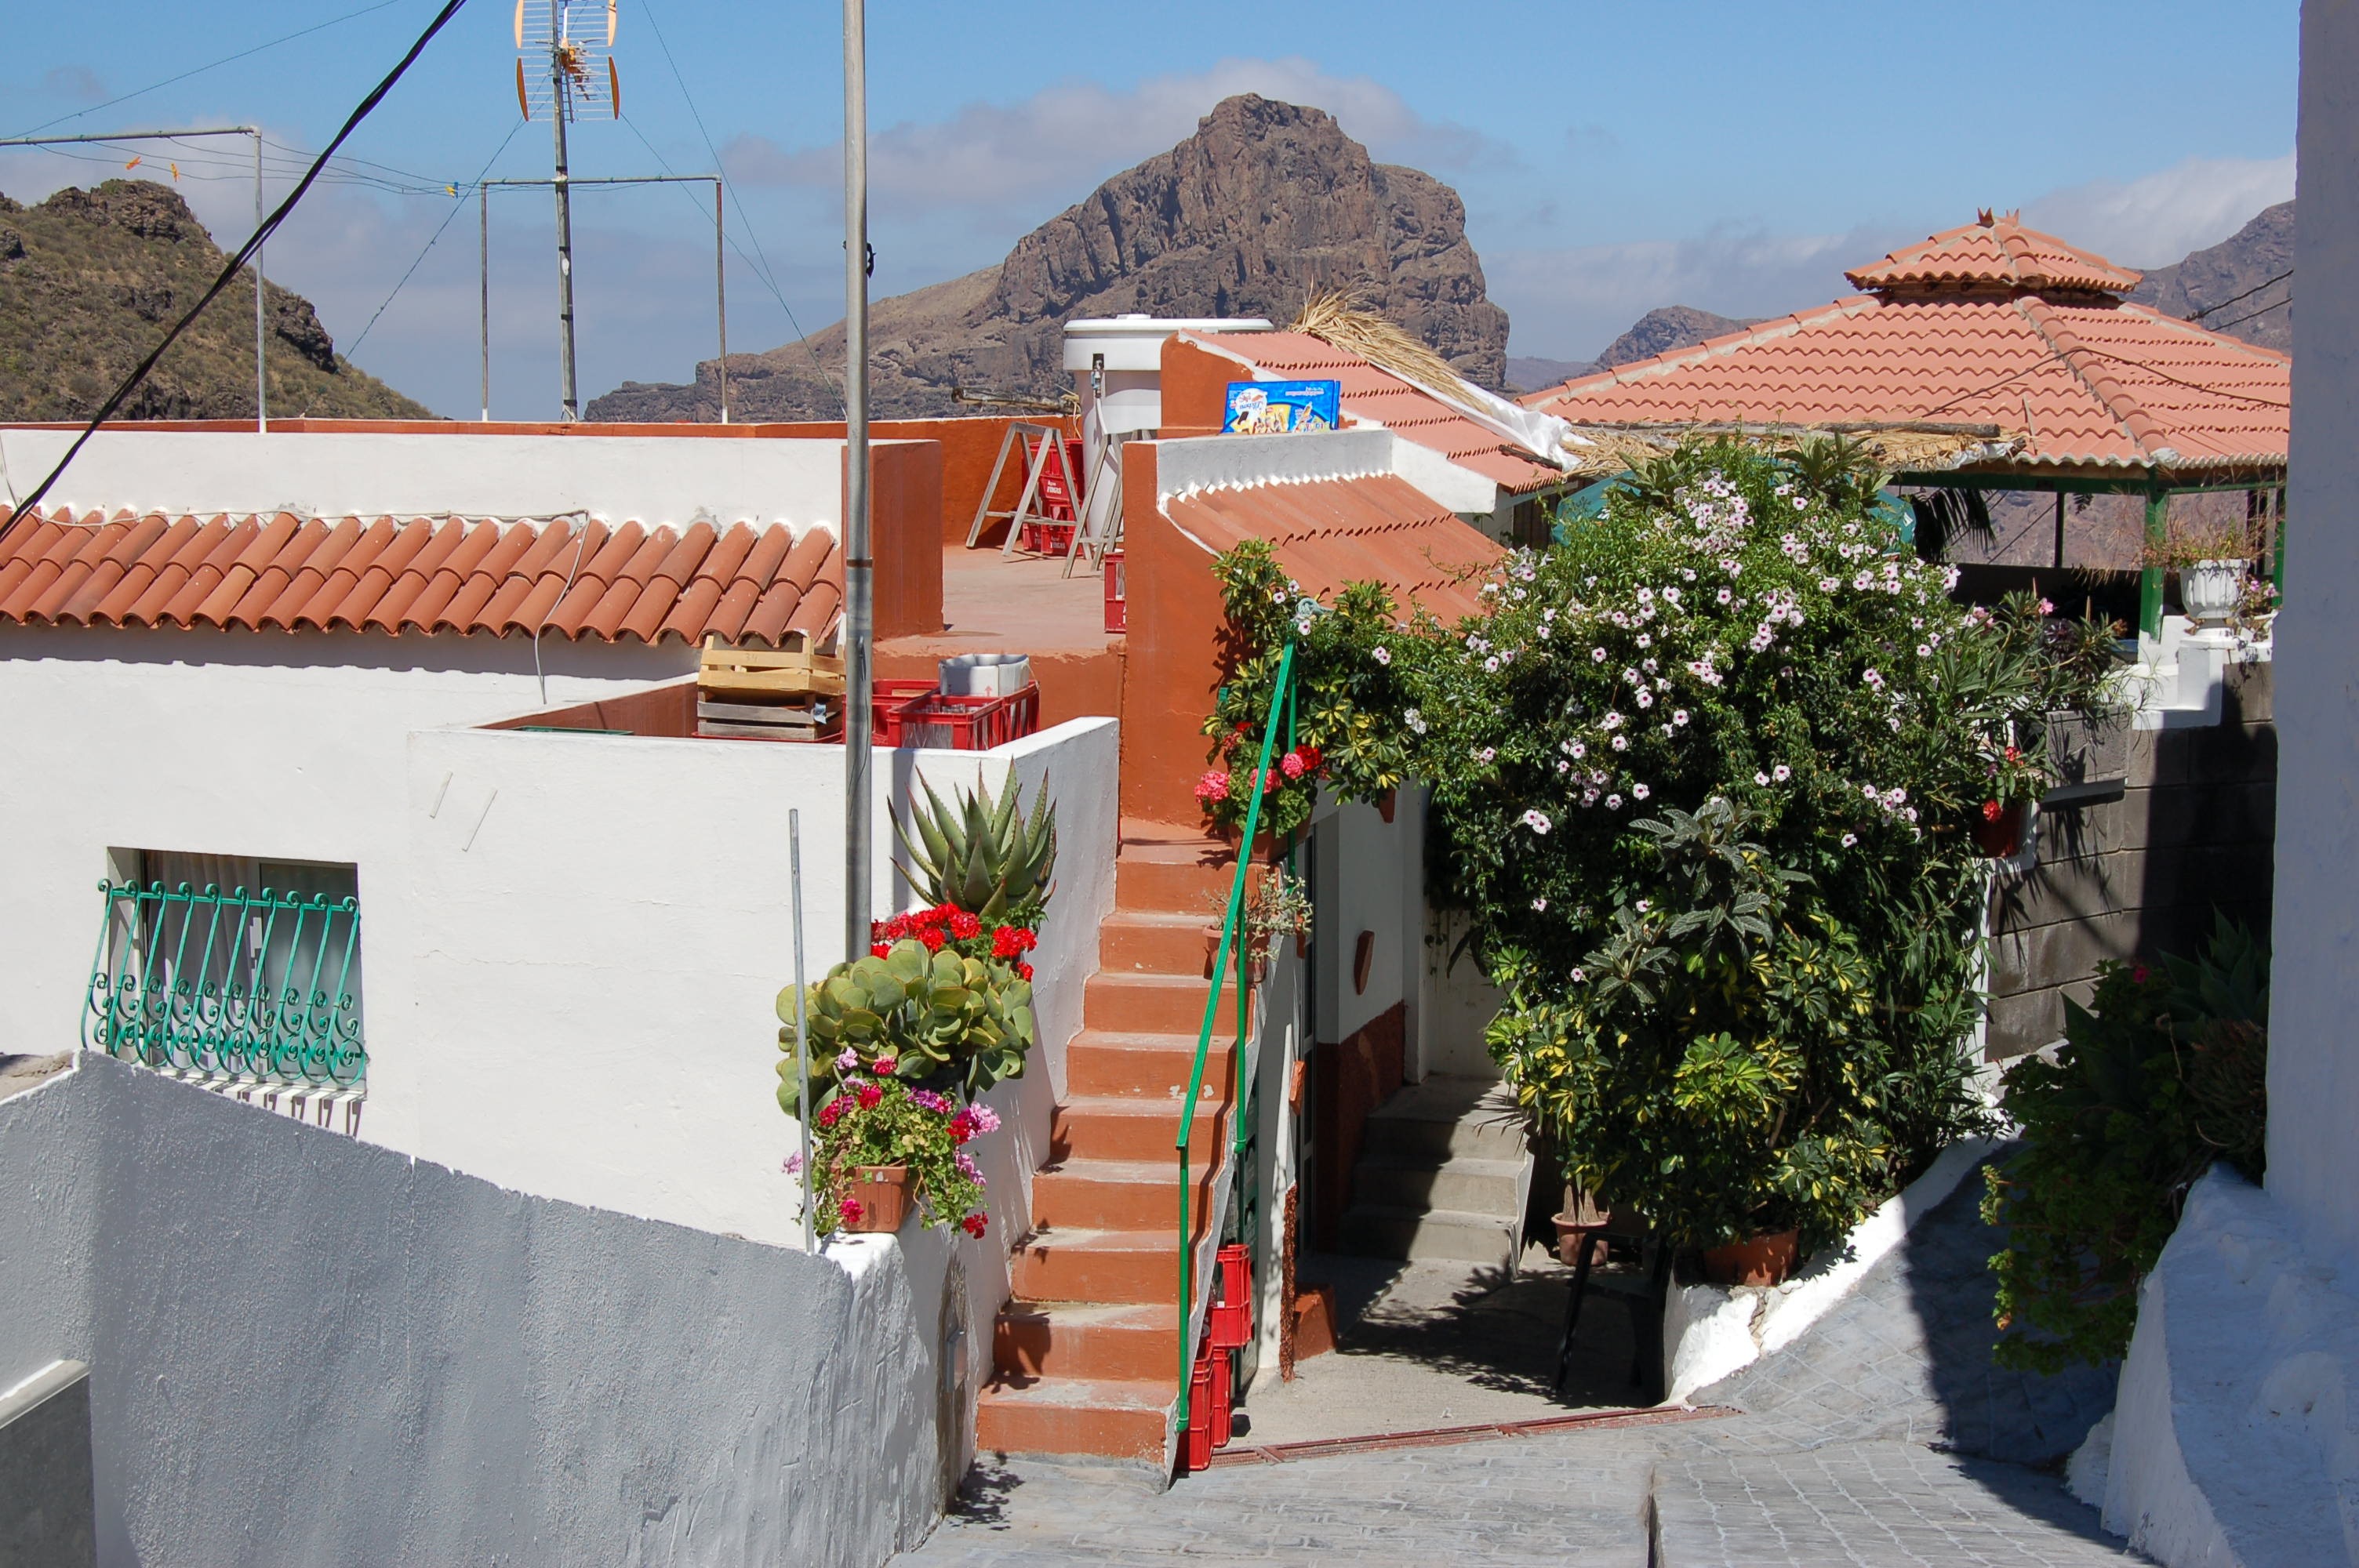
house, town, restaurant, home, vacation, village, cottage, island, property, tourism, spain, gran canaria, neighbourhood, residential area, human settlement